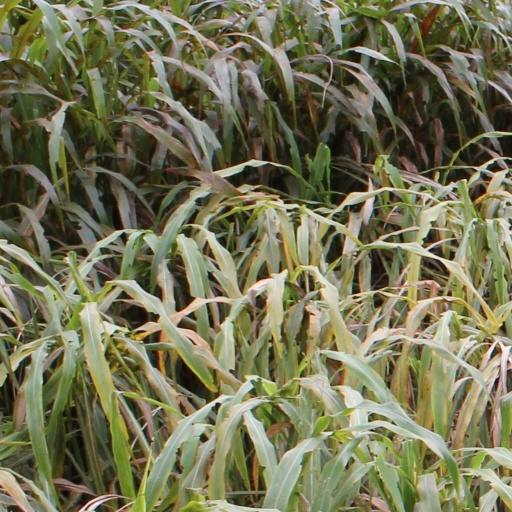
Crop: sorghum